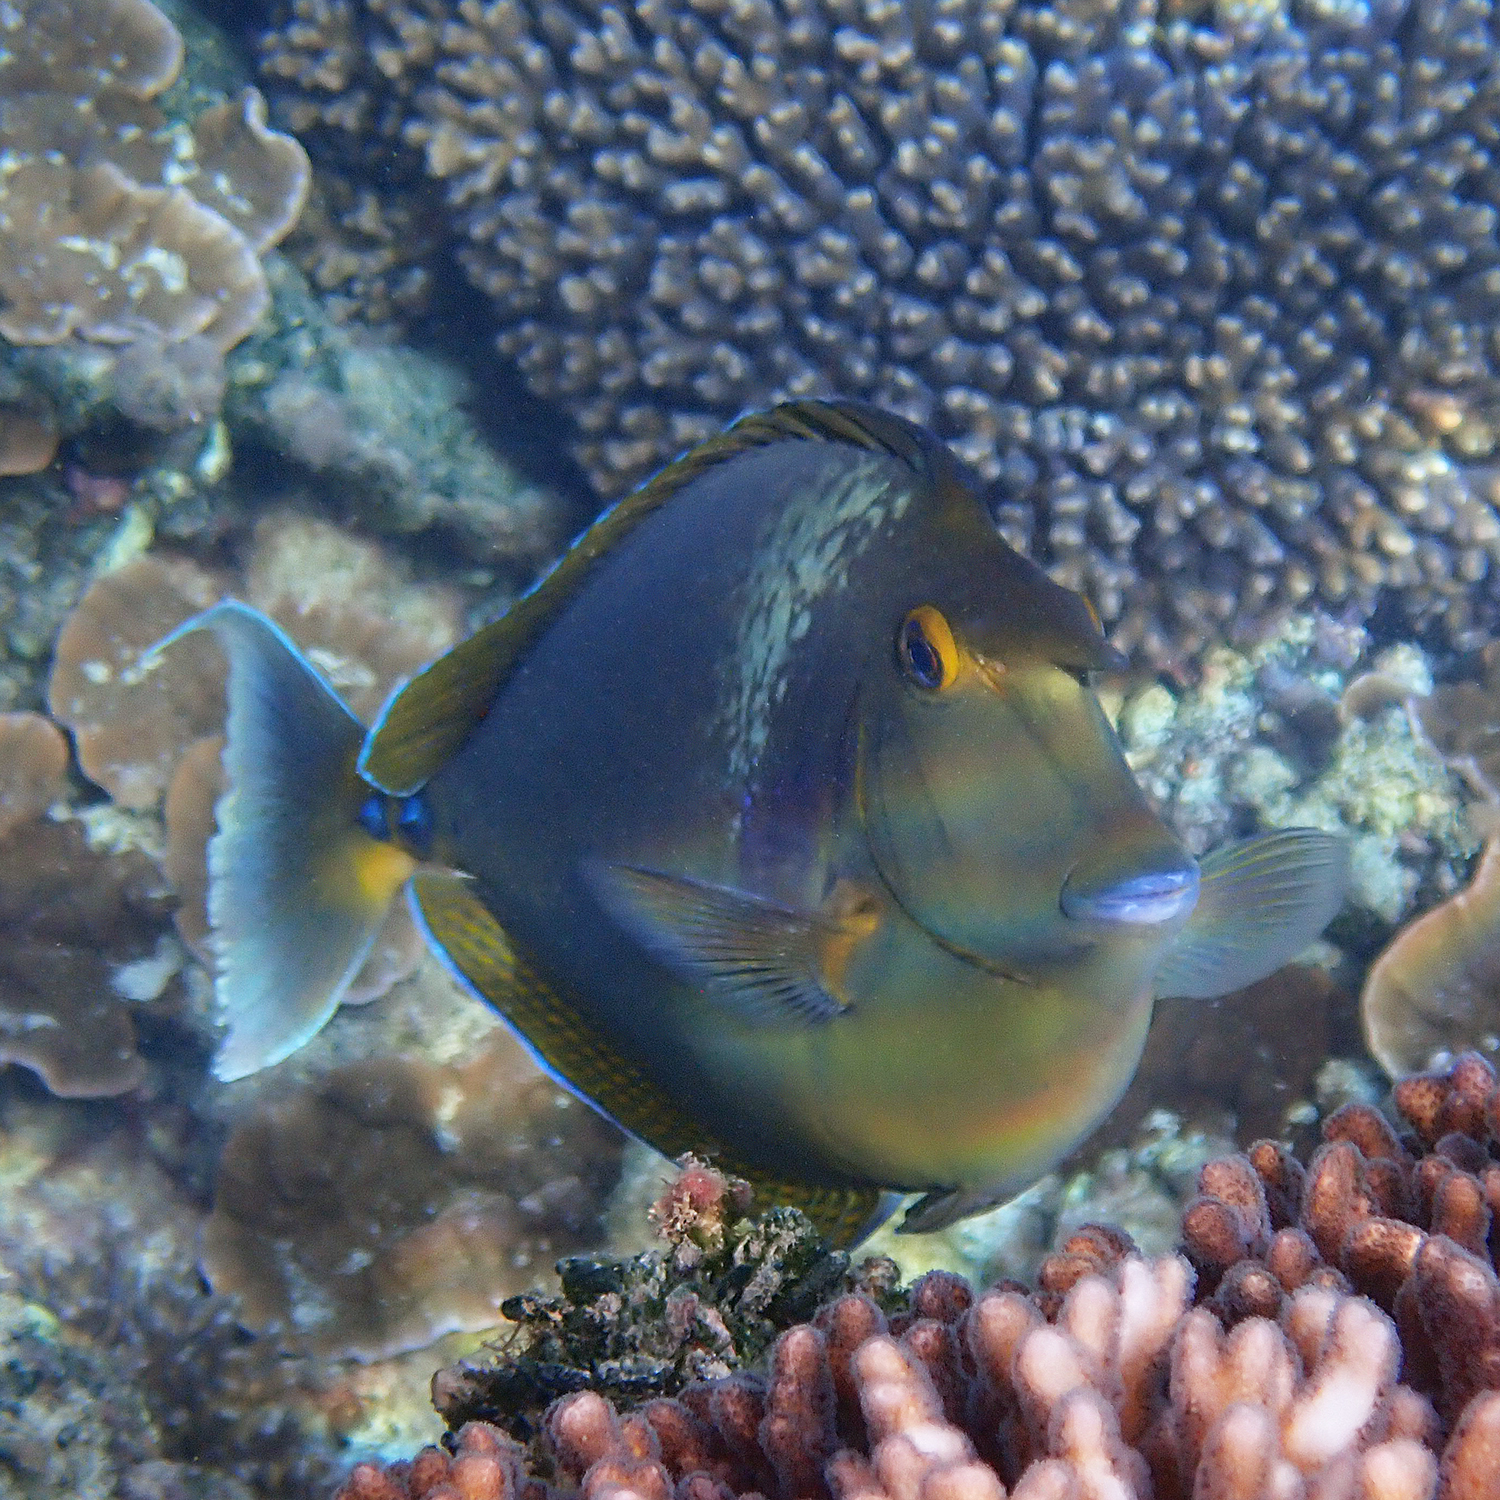
Naso unicornis (Bluespine Unicornfish)